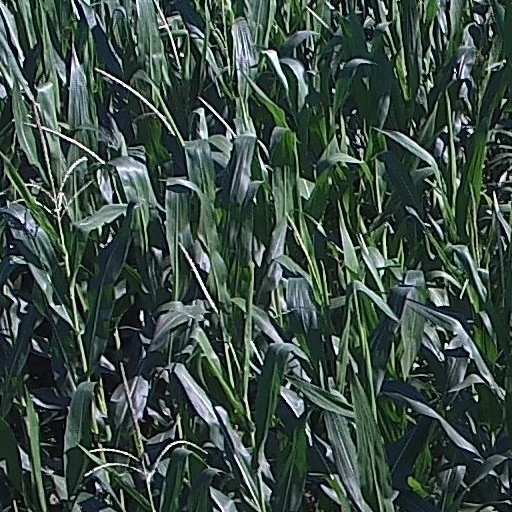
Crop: maize; corn